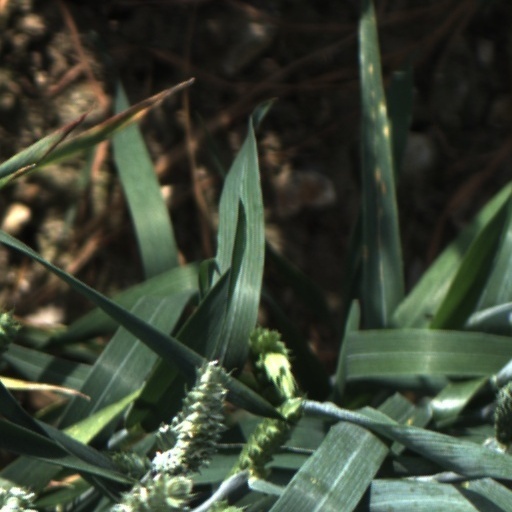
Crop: wheat